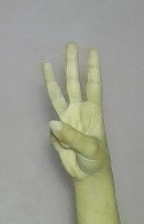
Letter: thaa